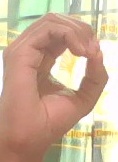
ASL sign: O